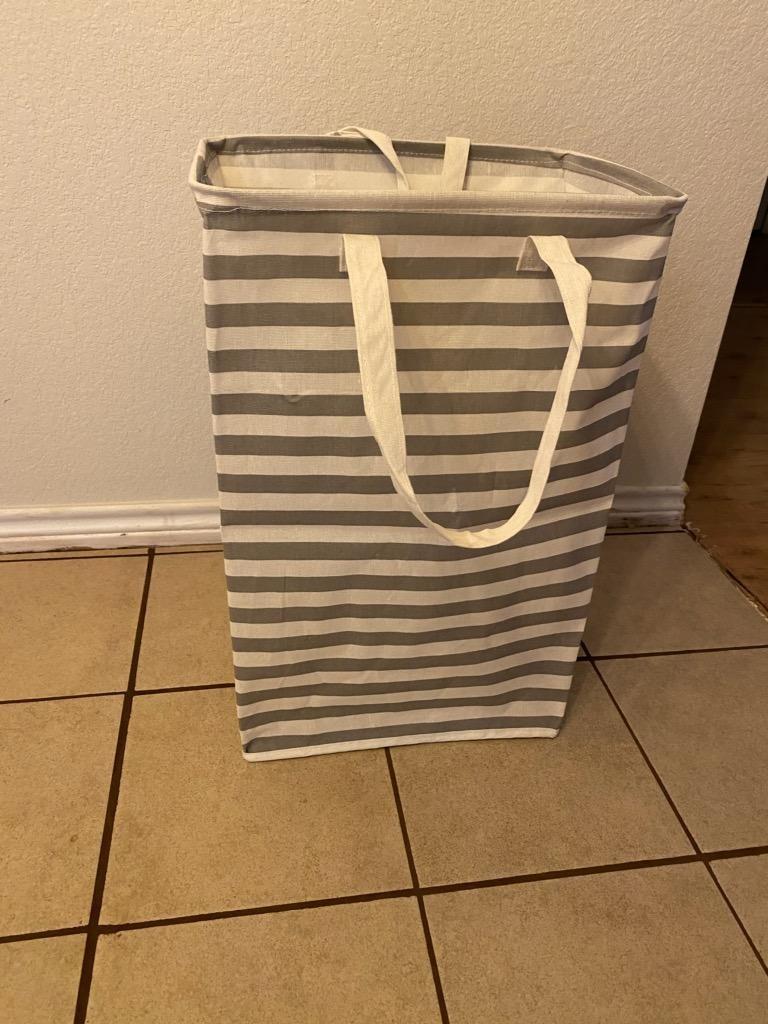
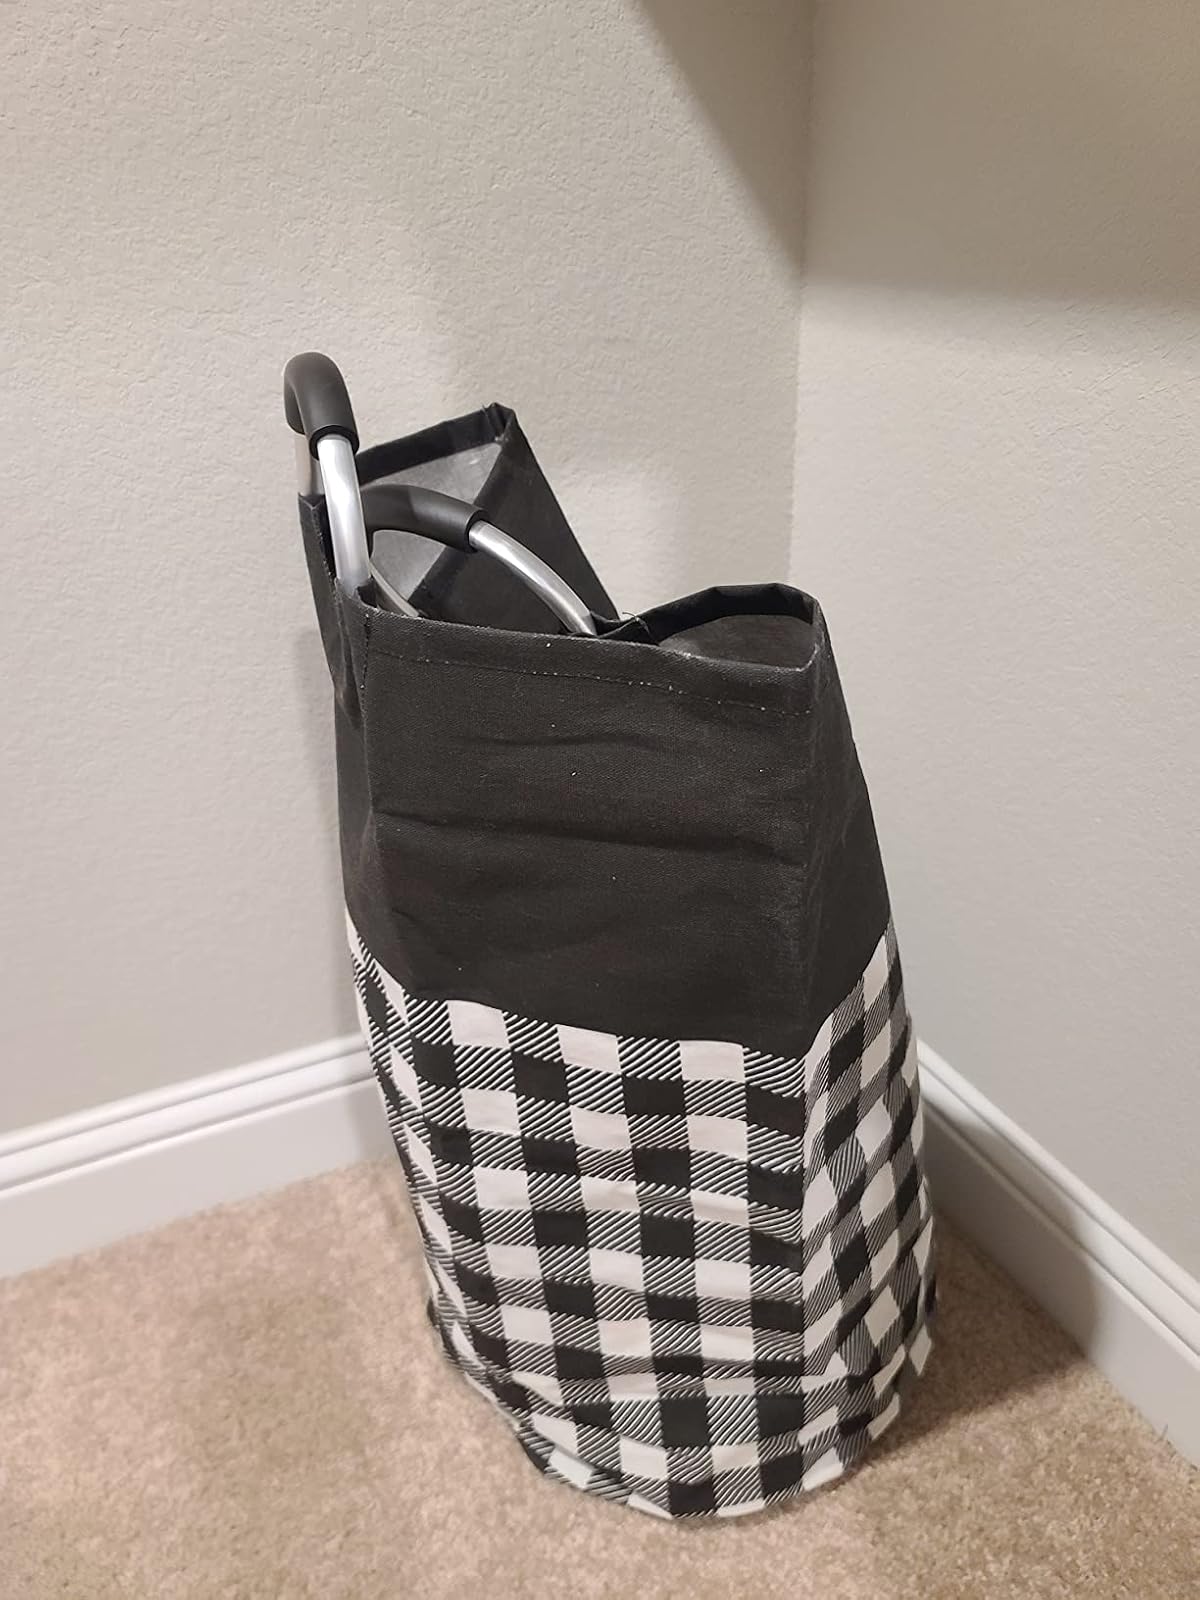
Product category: items_hamper
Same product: no